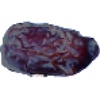
Label: Dates 1